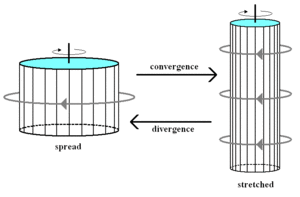
Le tourbillon potentiel est un concept conservatif de dynamique des fluides qui décrit la valeur du tourbillon dans une masse de fluide dans une colonne comprise entre deux surfaces isentropes adjacentes. Un déplacement depuis une latitude standard arbitraire vers une autre, réduit ou étire l'épaisseur de la colonne afin de conserver le tourbillon potentiel et cette valeur permet ainsi d'identifier les caractéristiques de la masse et de suivre son déplacement.